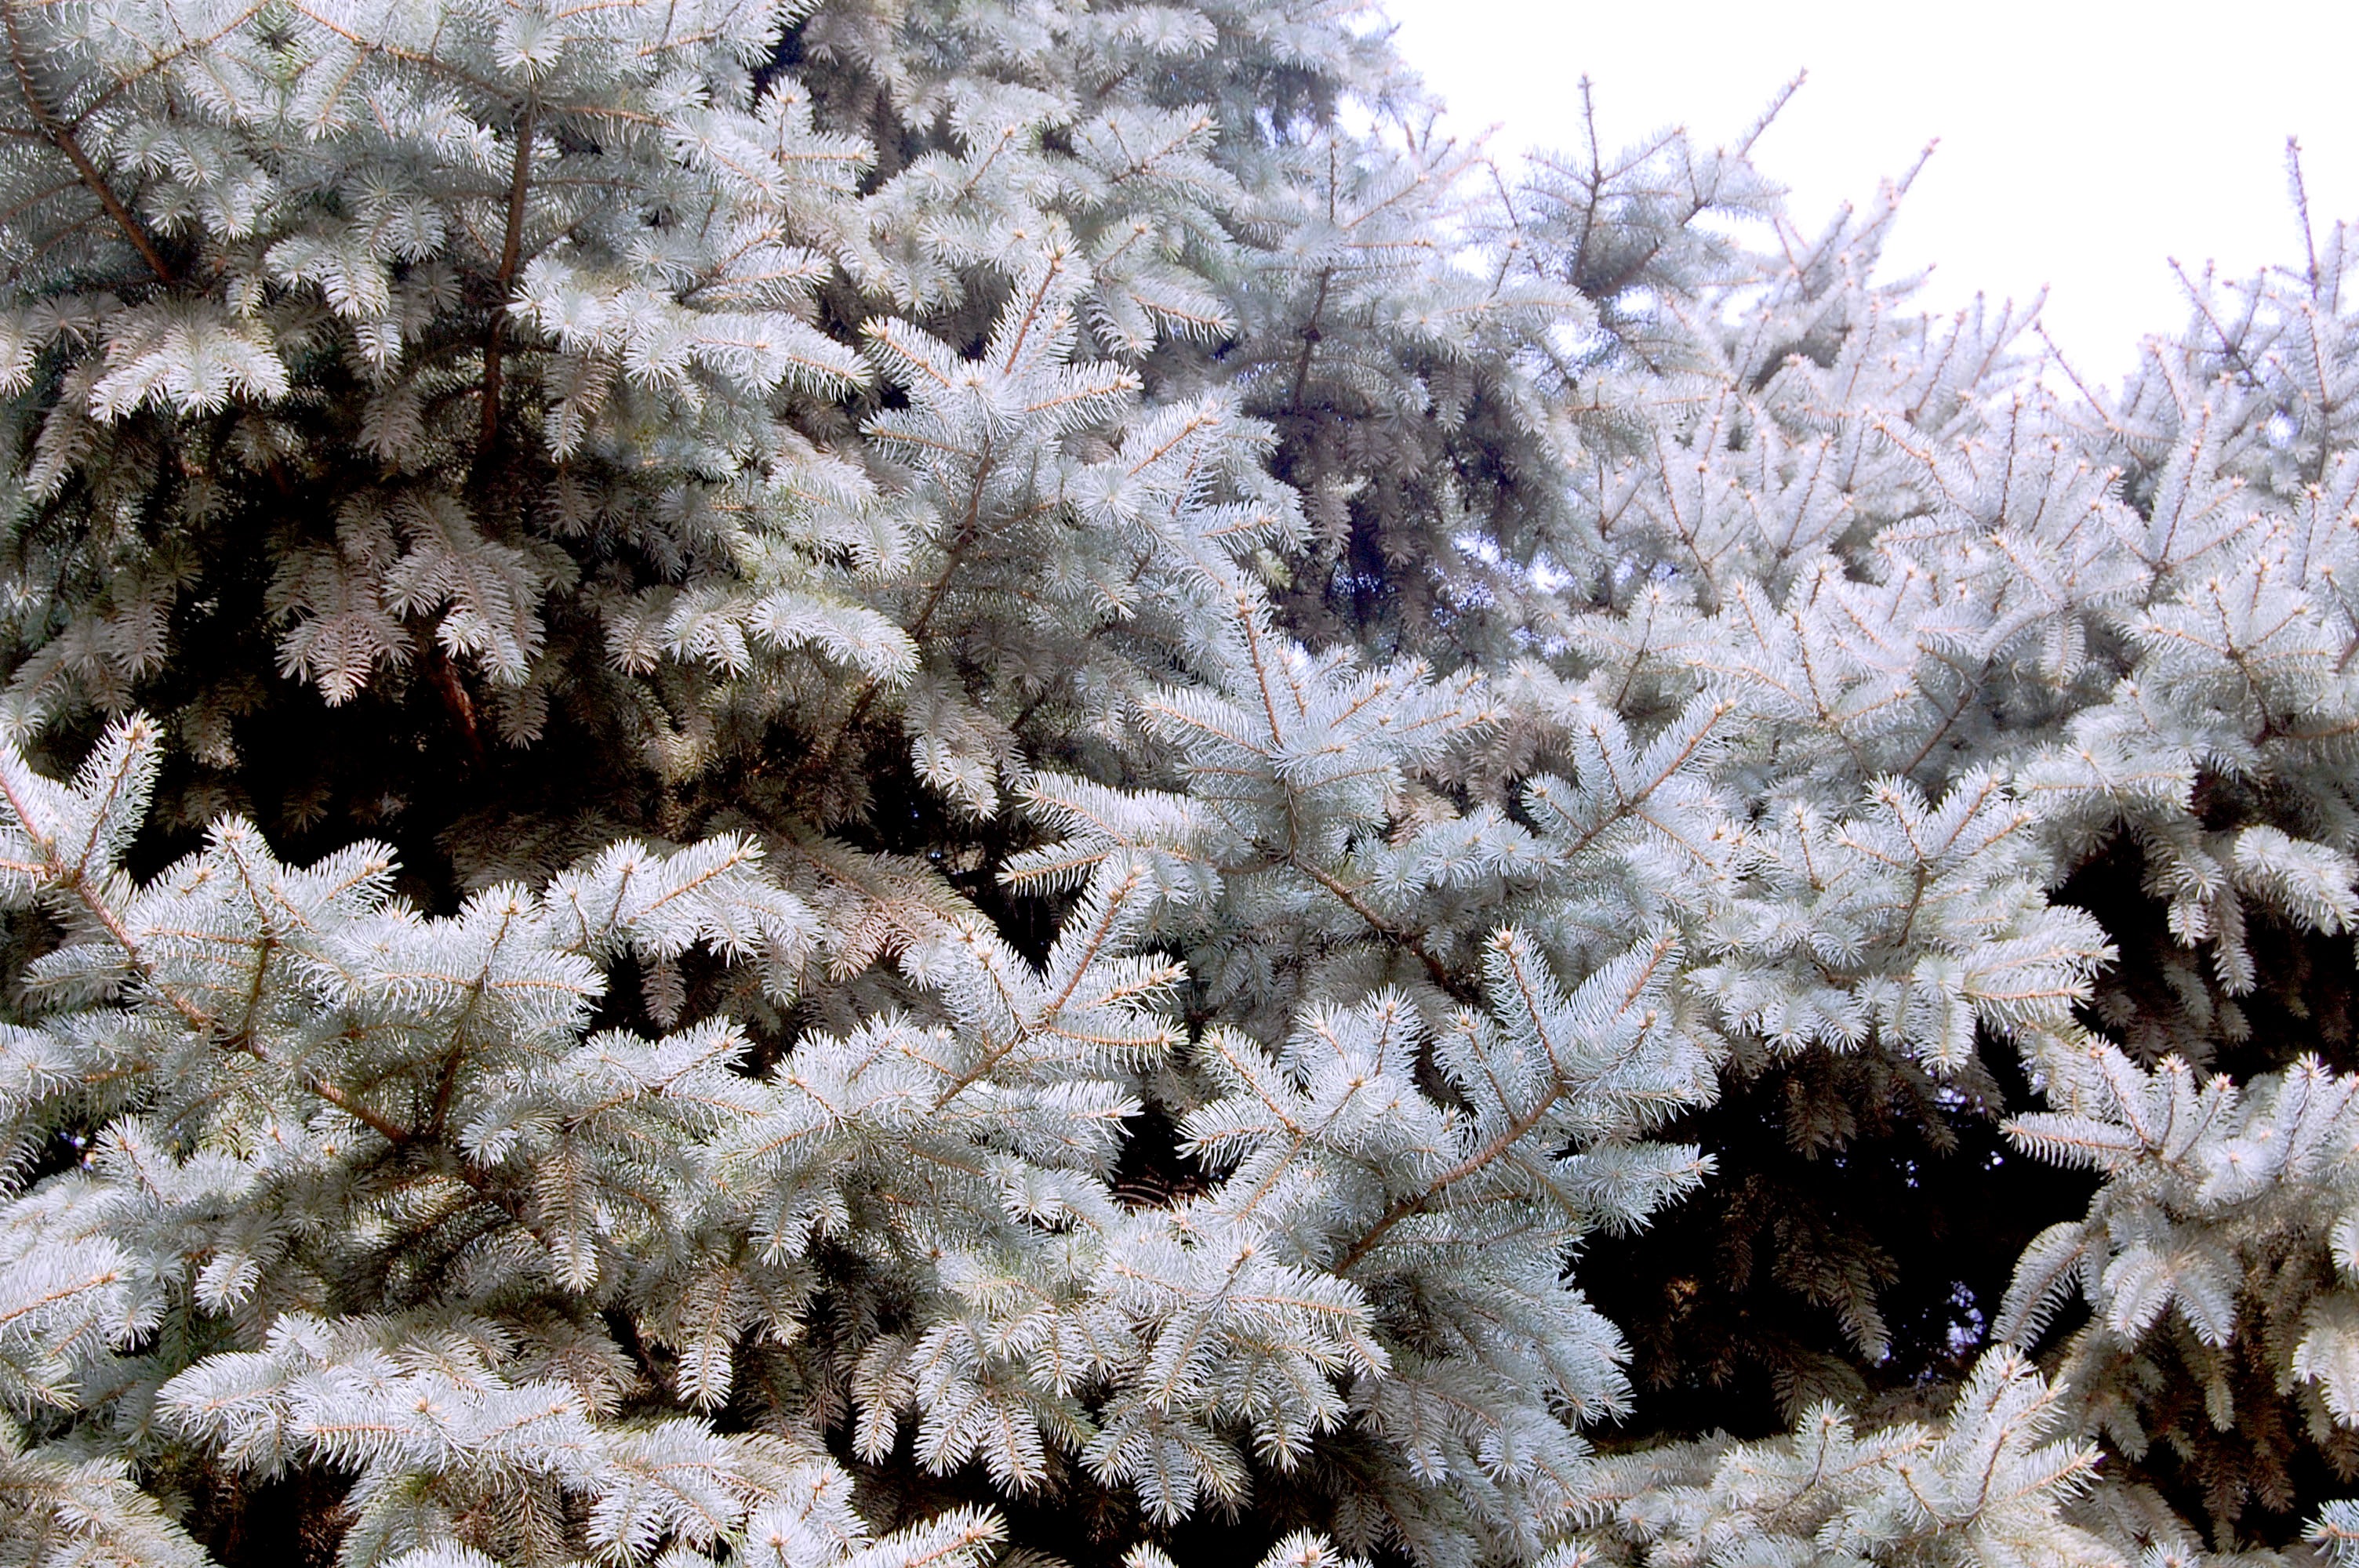
tree, branch, blossom, snow, winter, plant, flower, frost, ice, spring, evergreen, weather, fir, season, pine tree, conifer, spruce, shrub, cypress, freezing, woody plant, land plant